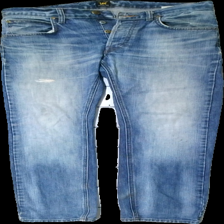
View: front
Type: Jeans
Category: Men
Brand: Lee
Colors: Blue
Material: 100% bomull
Pattern: Logo print
Cut: Regular
Season: All
Stains: Minor
Holes: Minor
Damage: lagning
Damage location: middle left
Damage 2: smuts fläckar
Damage 2 location: middle center
Damage 3: smuts fläckar
Damage 3 location: bottom center
Price range: <50
Recommended usage: Export
Description: ljusblåa jeans